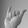
ASL letter: Y